Gabby Espinas

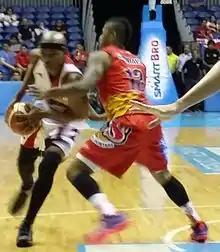
Espinas with the San Miguel Beermen in 2016

In the 2006 PBA Draft, Espinas was drafted fifth overall by the San Miguel Beermen. After his time with PCU, he was quickly signed by San Miguel to a rookie contract. He made his PBA debut in a game against Red Bull and played an impressive performance despite the loss.